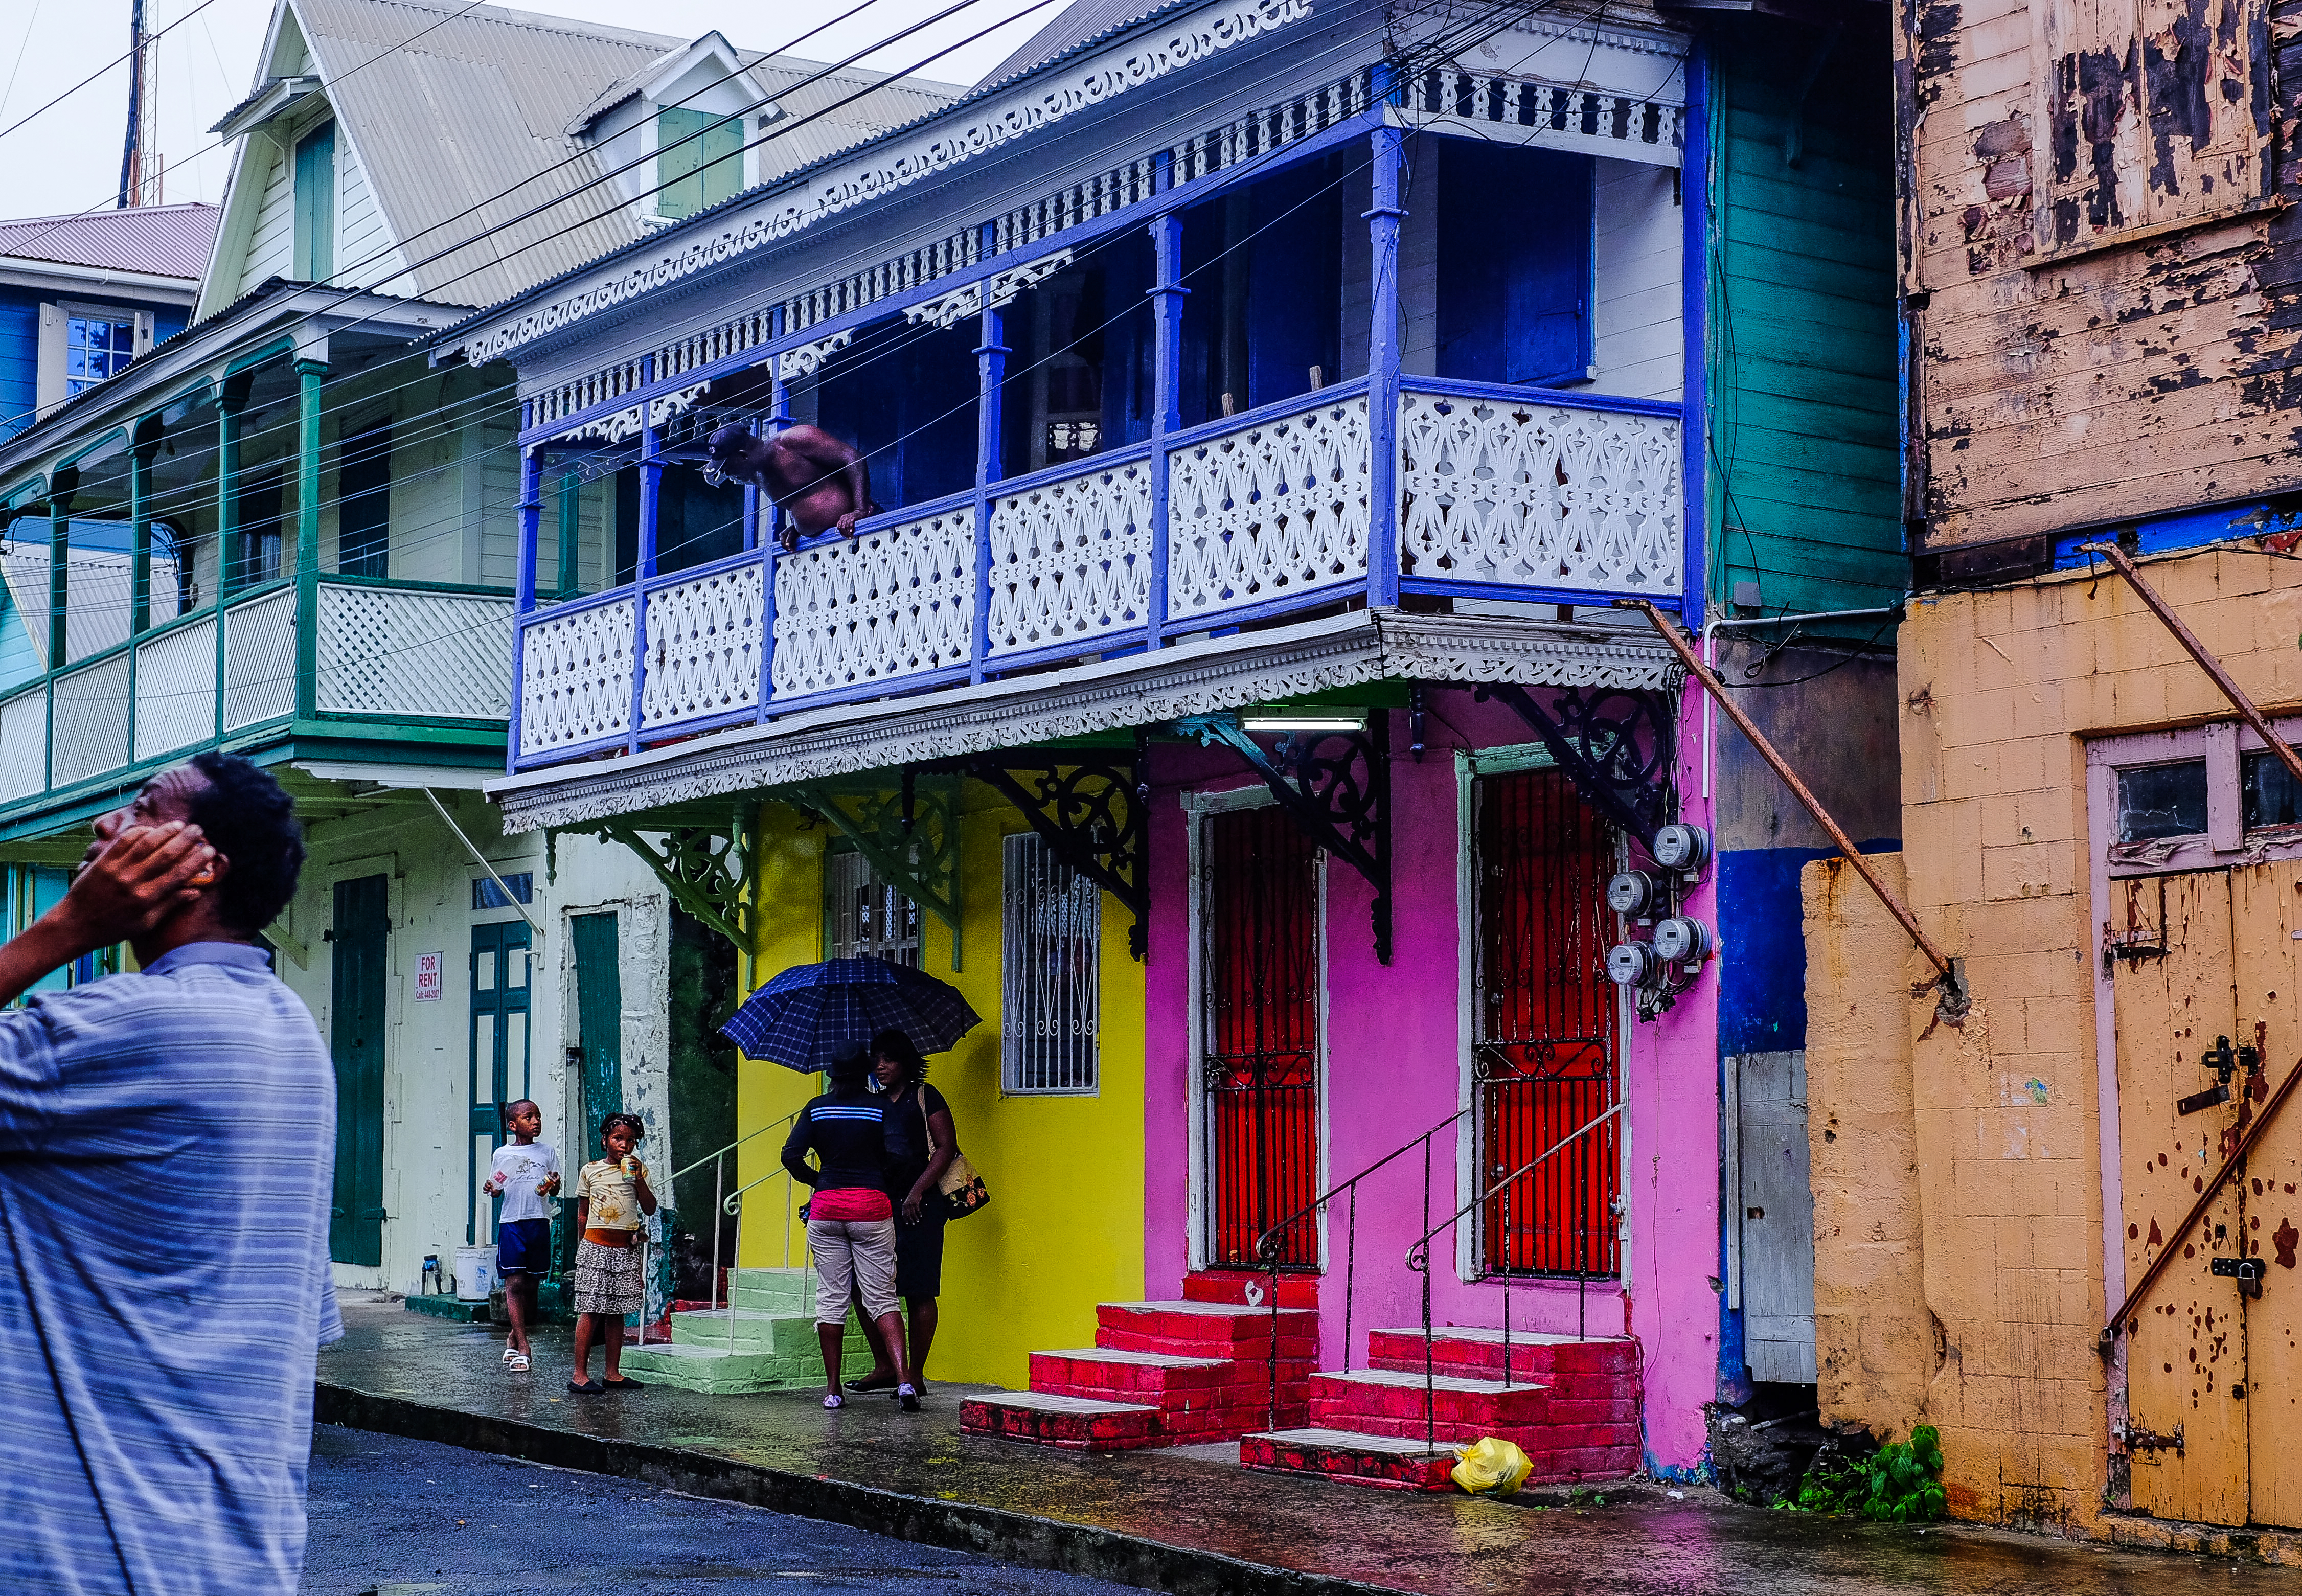
road, street, town, city, urban, downtown, color, facade, art, infrastructure, stadt, caribbean, regen, karibik, antilles, dominica, antillen, neighbourhood, caraibe, caribbeanrain, urban area